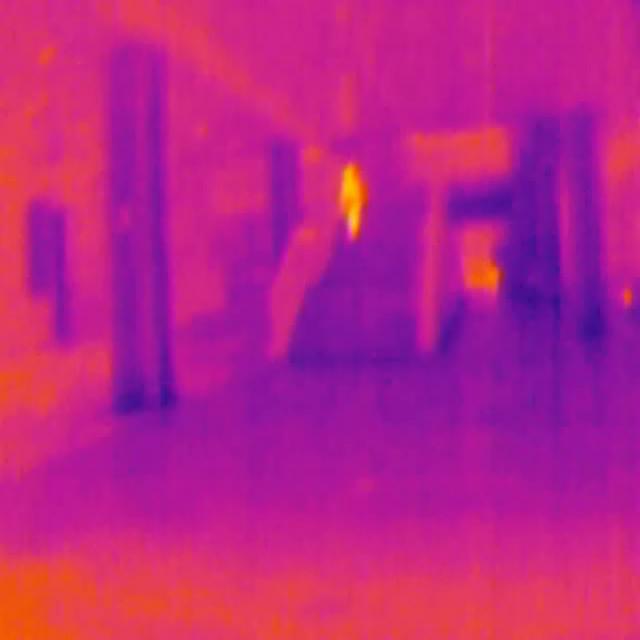
Detected objects:
label: person